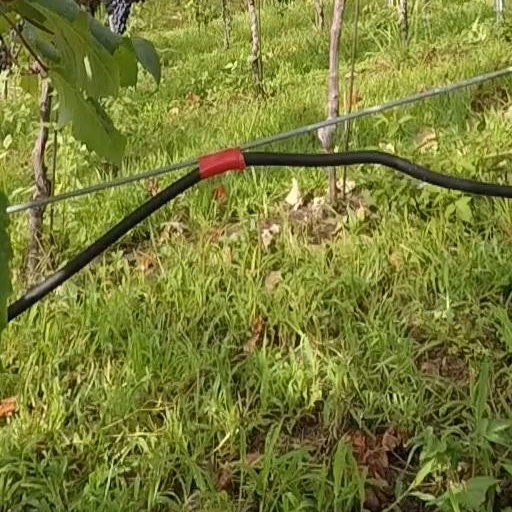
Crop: grape